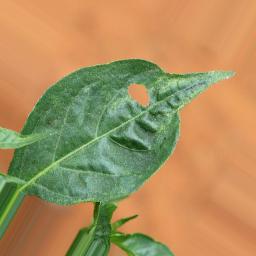
Label: mites_and_trips